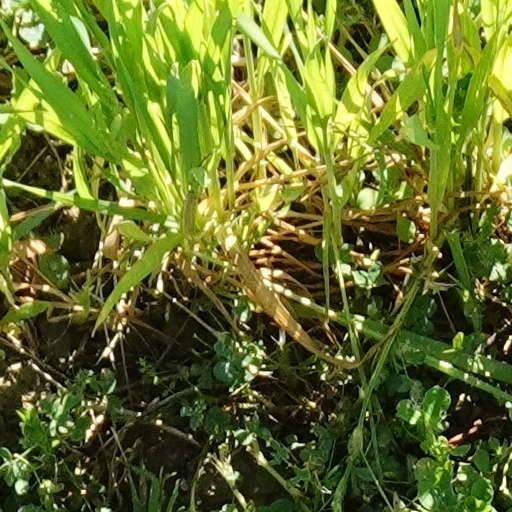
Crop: wheat